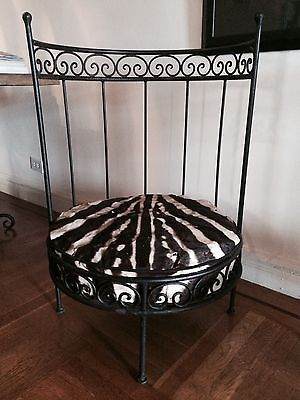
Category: chair